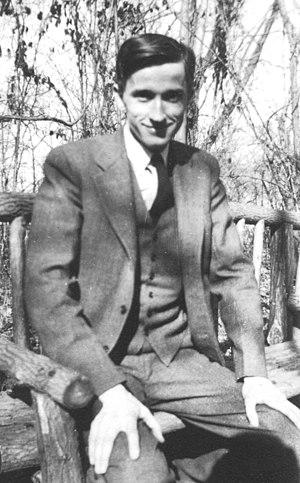
Max Delbrück est un biophysicien germano-américain, colauréat avec Alfred Hershey et Salvador Luria du prix Nobel de physiologie ou médecine en 1969. Il est considéré comme un des fondateurs de la biologie moléculaire.
Sunao Tawara découvre la fonction de conduction de l'influx électrique des fibres de Purkinje.